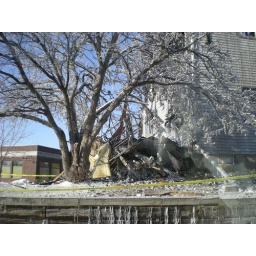
On my way to shop I found the road blocked due to fire of apartment building in Loretto